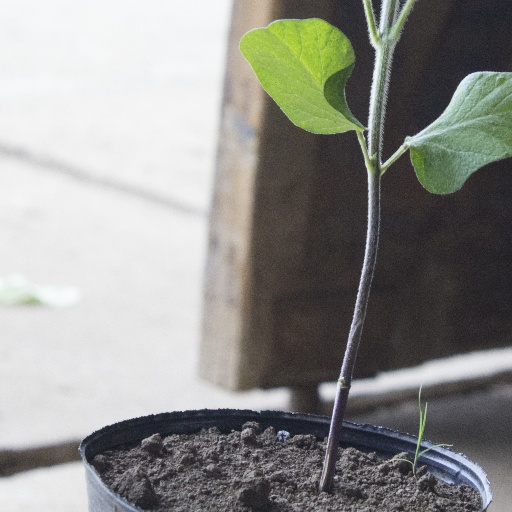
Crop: soybean